Mohamed Ali Nur

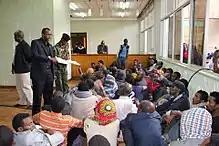
Ambassador Nur with Somali nationals in Kenyan custody after mass arrests in mid-2014 following twin bomb blasts in Nairobi

After the Westgate Mall attack, Nur mobilized and led Somali nationals in Kenya to donate blood and offer financial and moral support to the victims as a show of solidarity and to ease buildup of communal tensions.